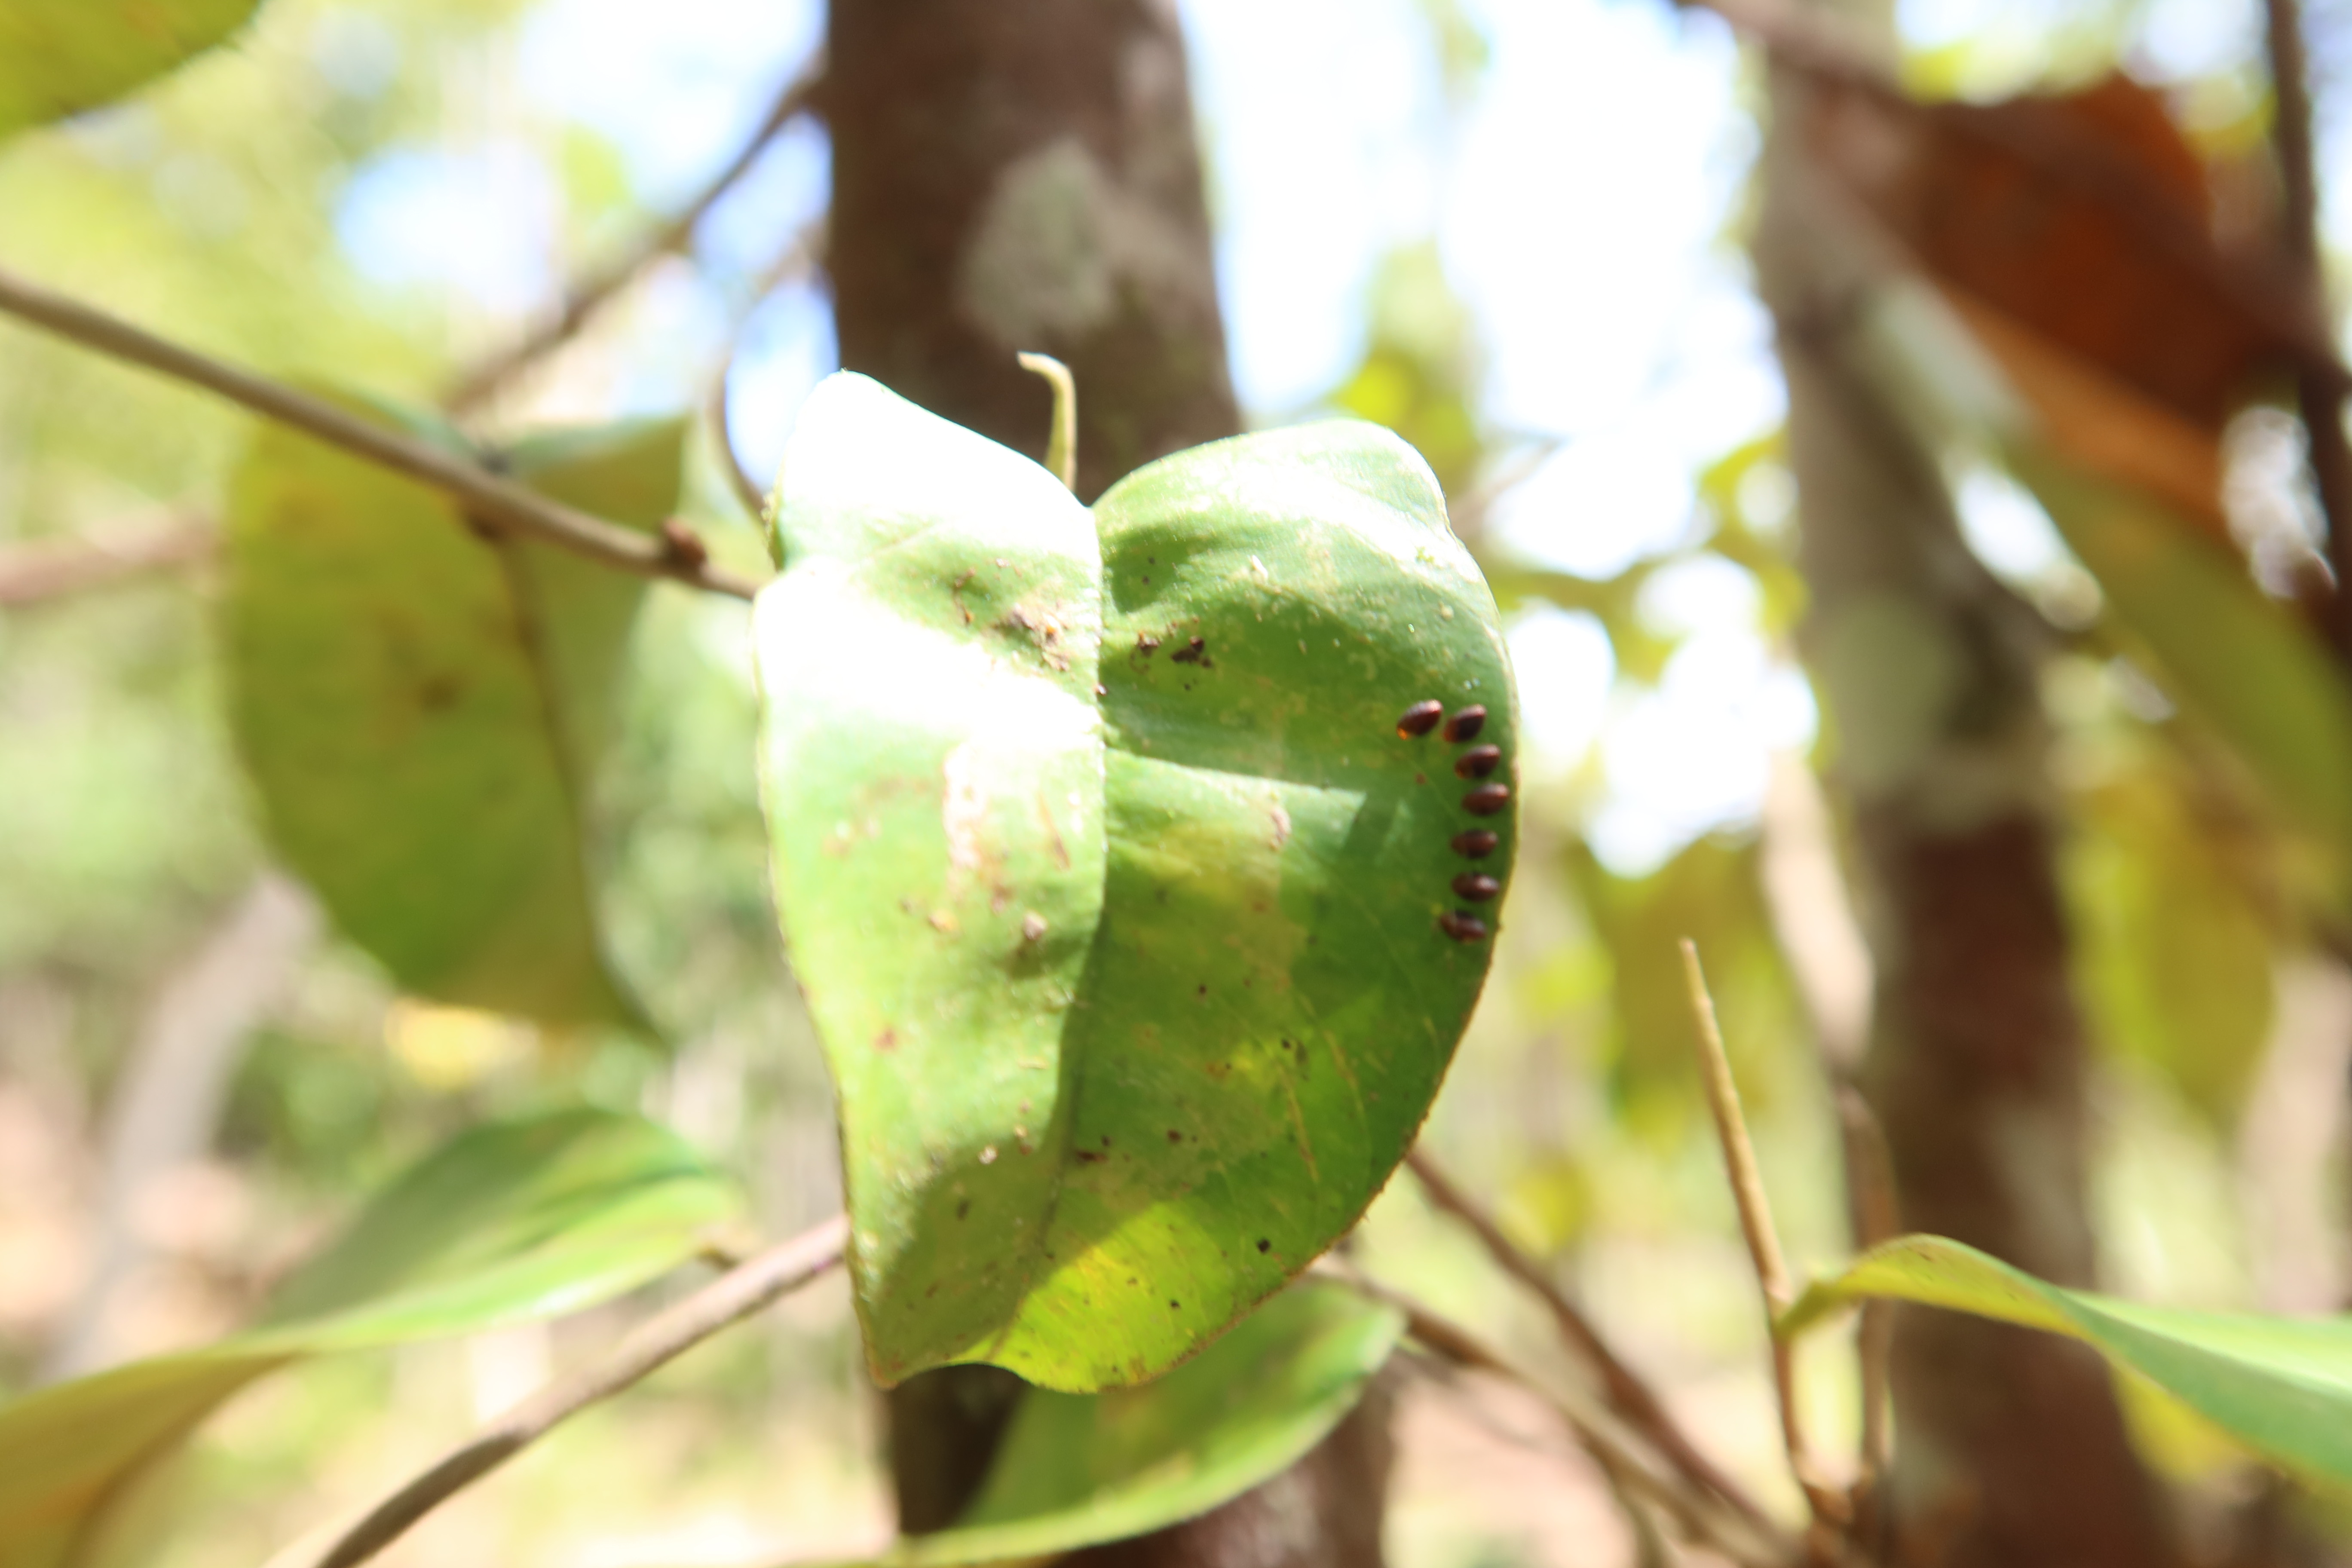
Label: Mosaic Viruses